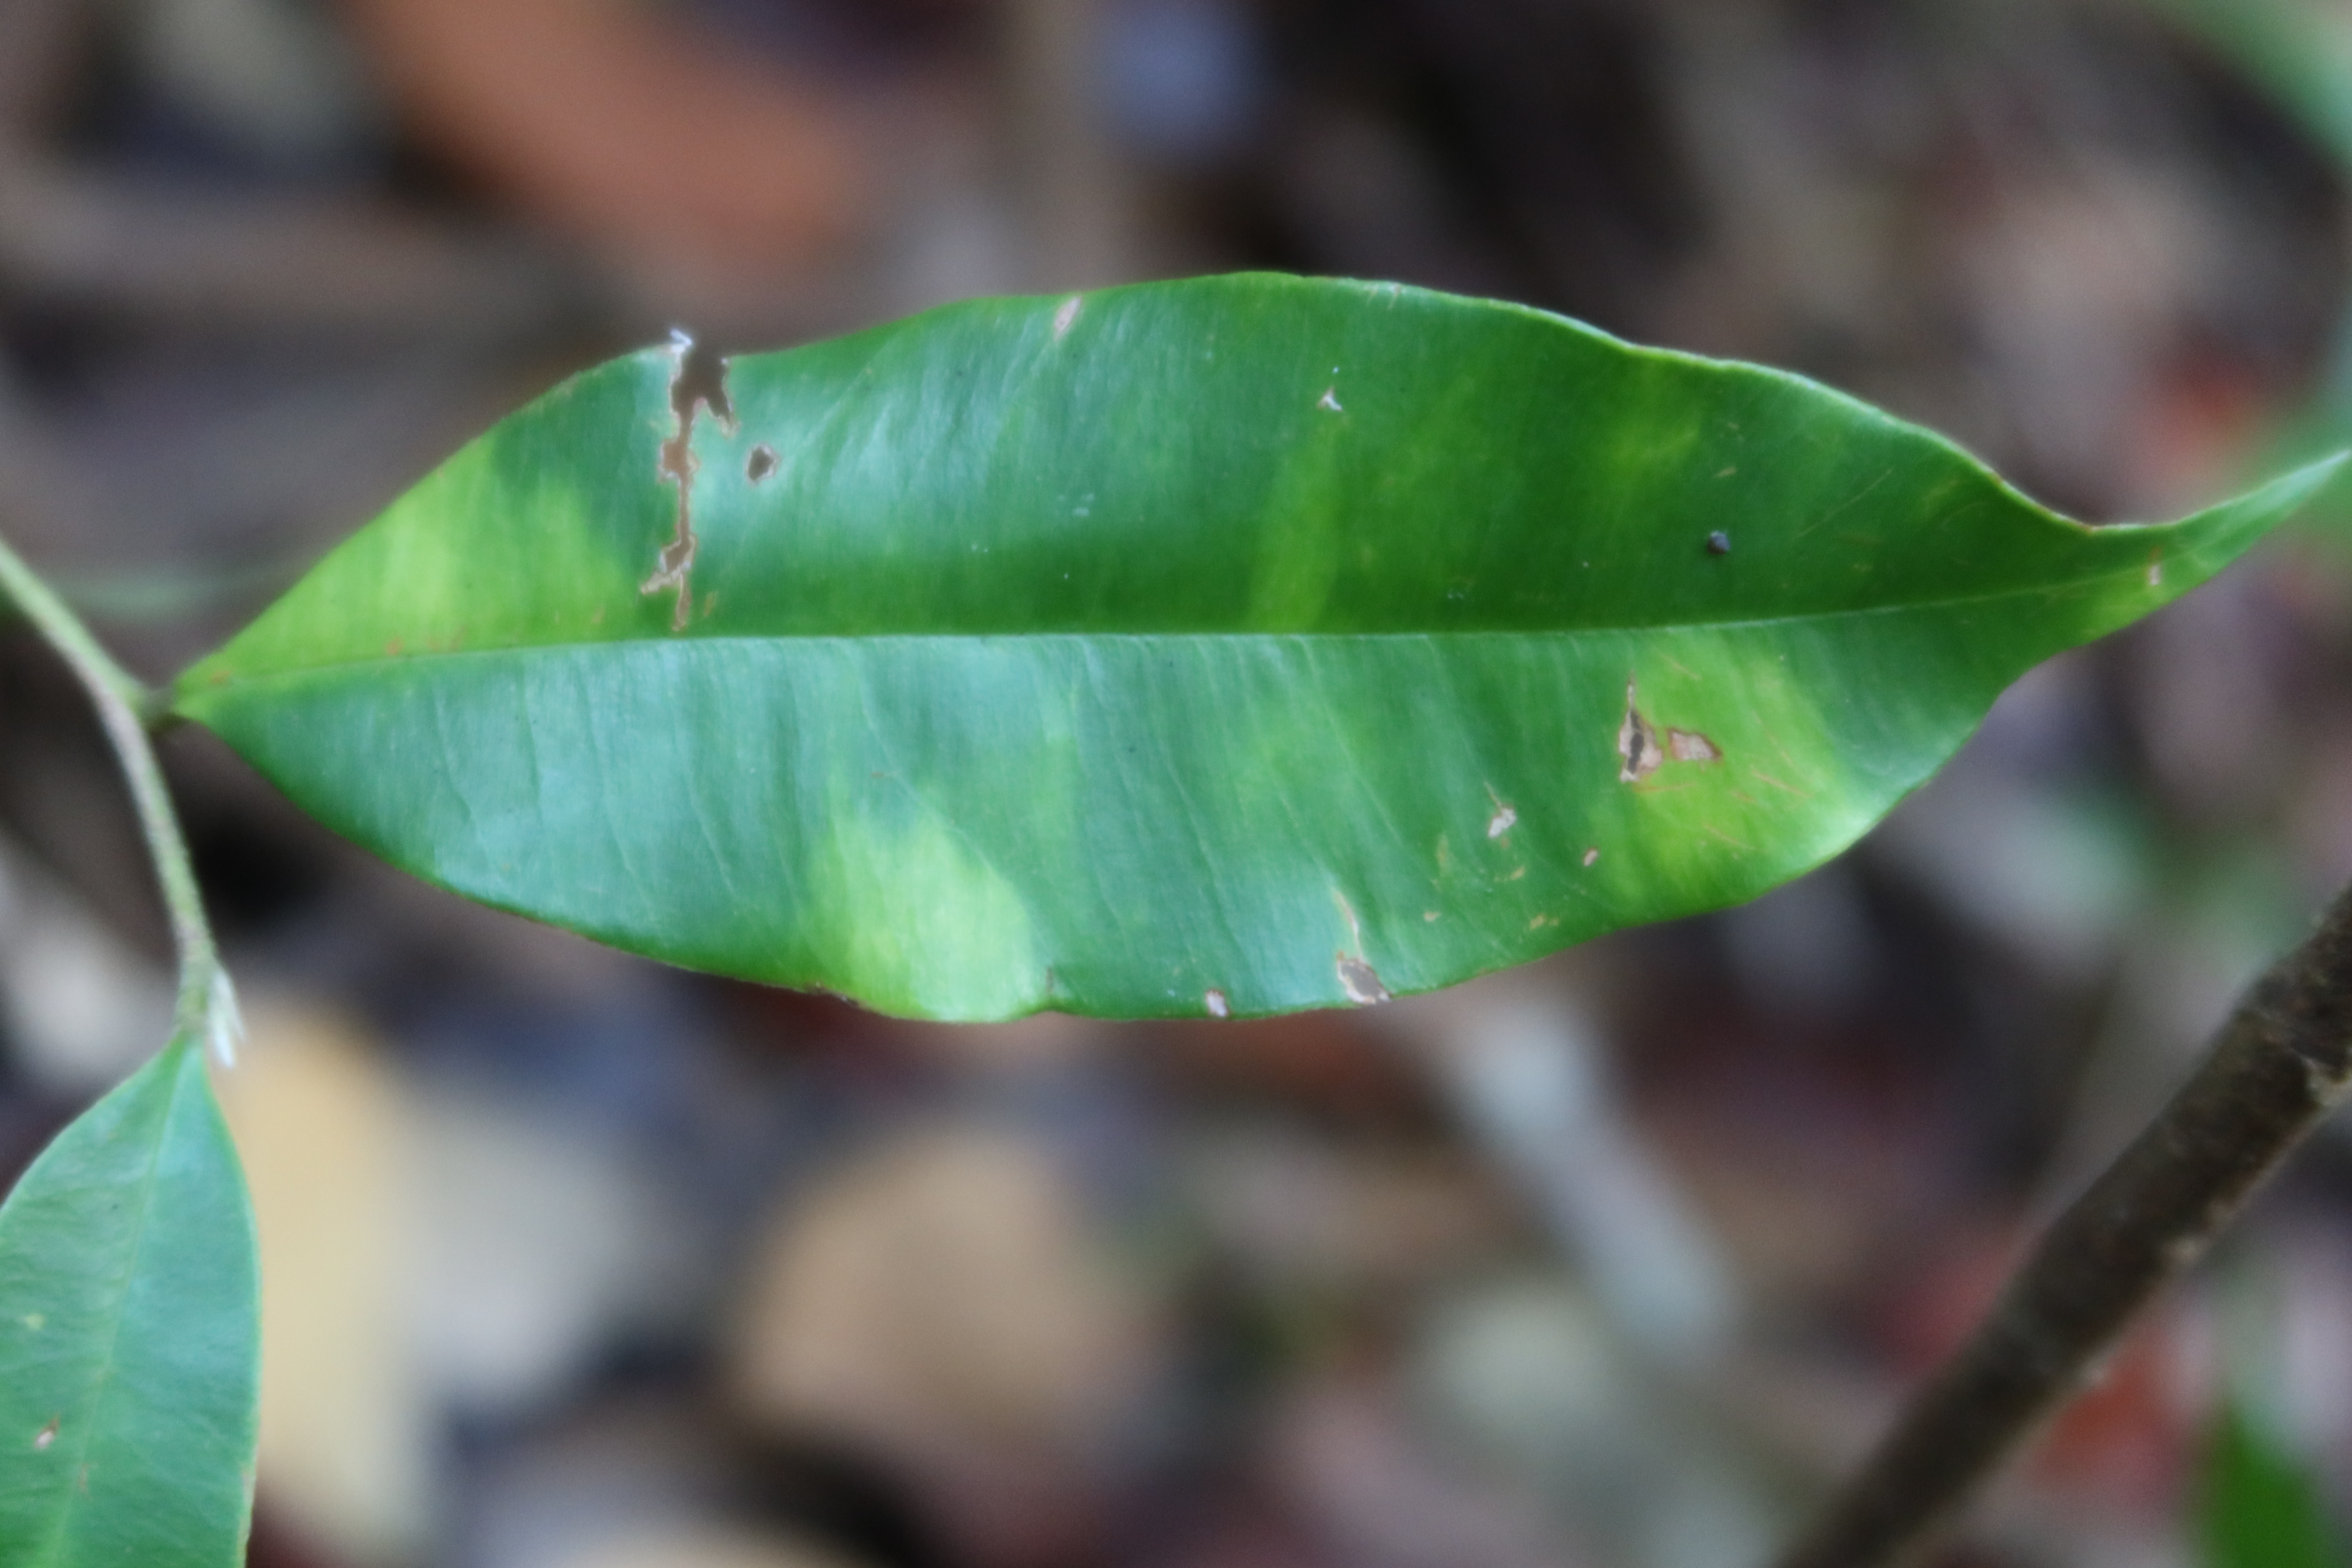
Label: Brown spots